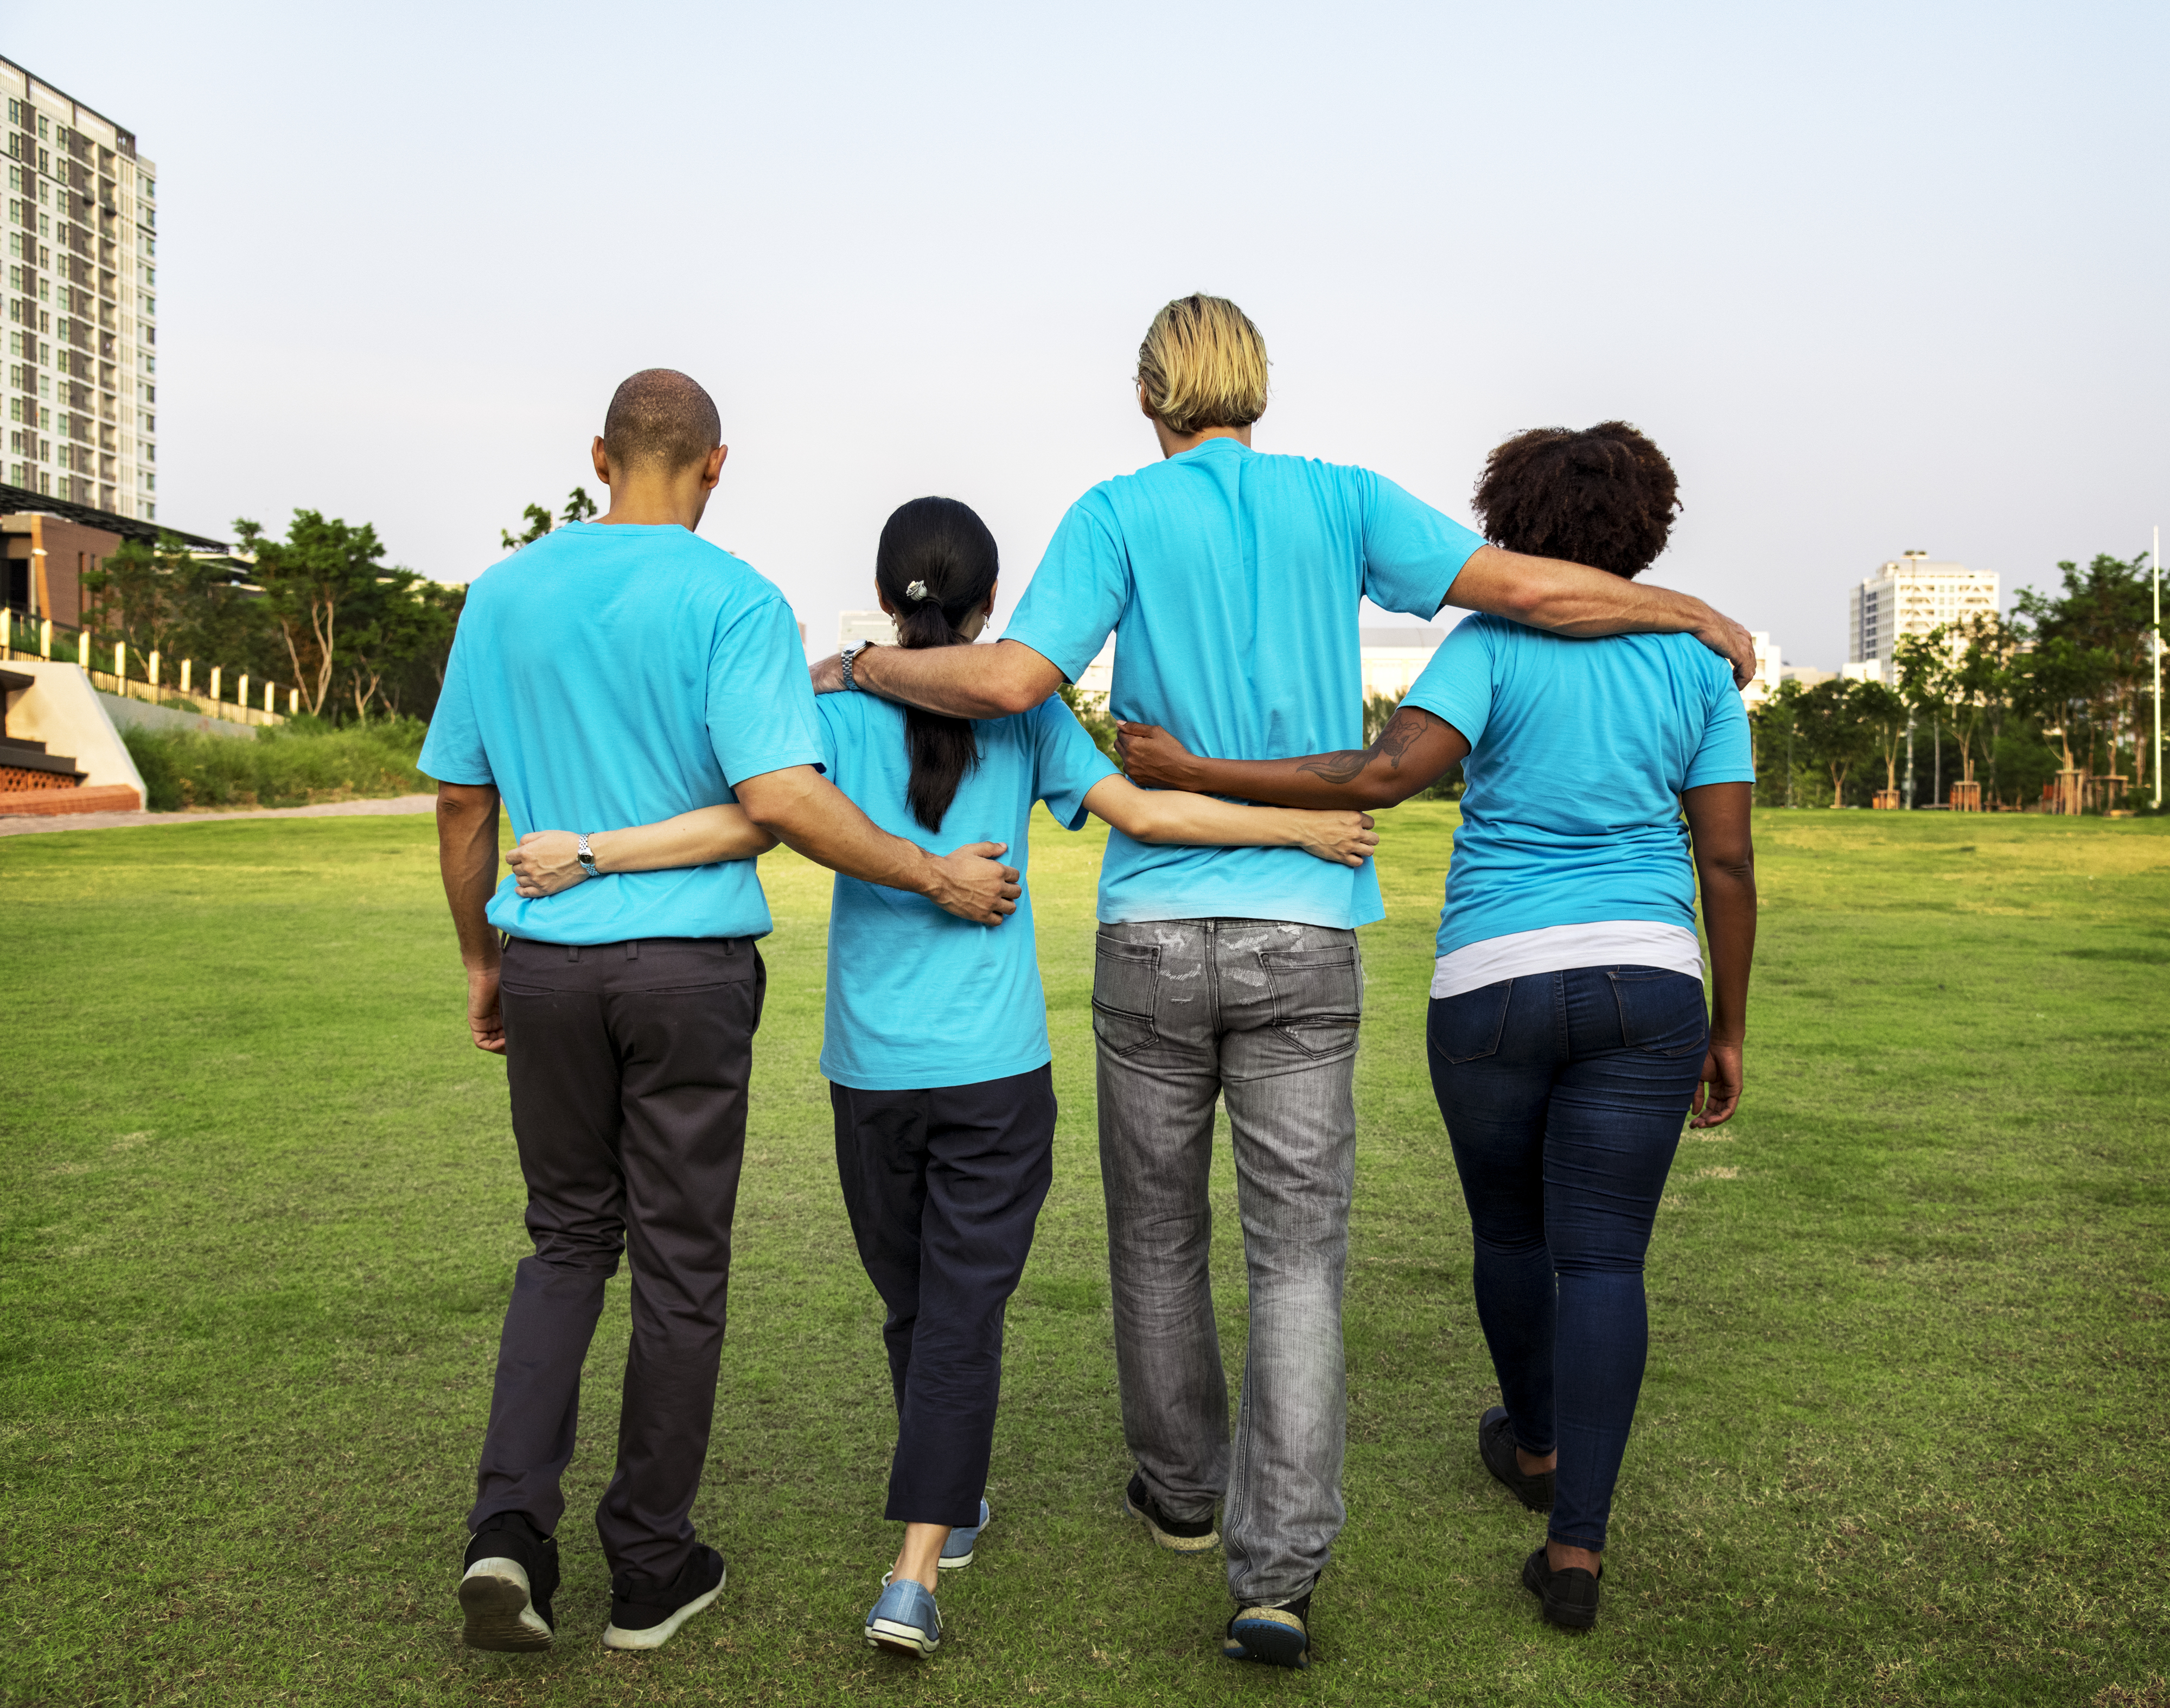
adult, african, african american, african descent, afro, american, arms around, asian, back, black, blue, caucasian, charity, cheerful, chinese, community, community service, diverse, donation, european, friends, friendship, grantor, group, happiness, humanity, japanese, kindness, man, moral, ngo, non profit, organization, outdoors, park, partnership, people, rear, staff, support, team, team building, teamwork, together, unity, voluntary, volunteer, volunteering, volunteers, walking, westerner, woman, social group, green, fun, grass, youth, male, leisure, recreation, standing, interaction, sports, lawn, competition, vacation, girl, competition event, play, sports training, uniform, family